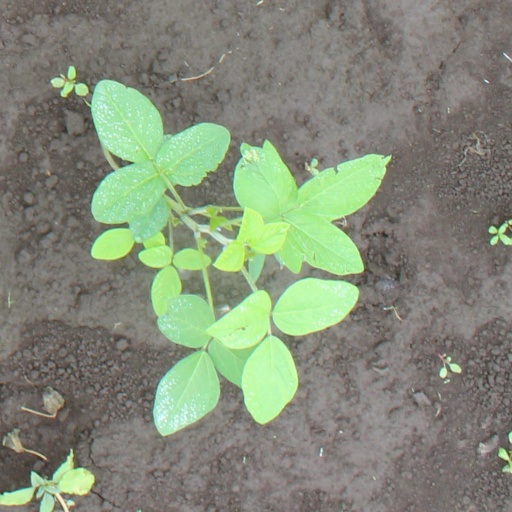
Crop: soybean